The Story of a Discharged Prisoner

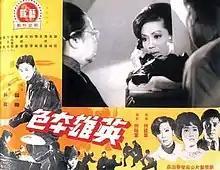
Film poster

The Story of a Discharged Prisoner (英雄本色; lit. "True Colors of a Hero"), also called Upright Repenter, is a 1967 Hong Kong film directed by Patrick Lung Kong.